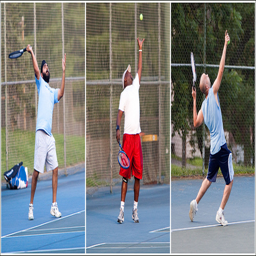
Three images of men in different stages of playing tennis.
A series of photos showing people holding racquets.
Three different people are serving a tennis ball.
Three different pictures of men serving tennis balls.
Three different men with racquets on a tennis court.